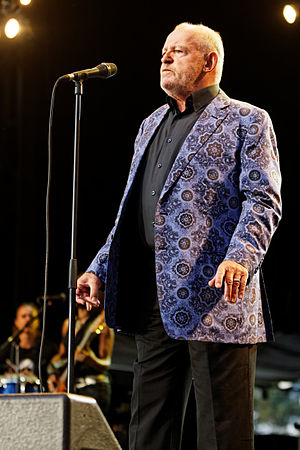
Joe Cocker
Joe Cocker, 2013.
Joe Cocker var en engelsk blues/jazz/pop/R&B/rock-sanger.